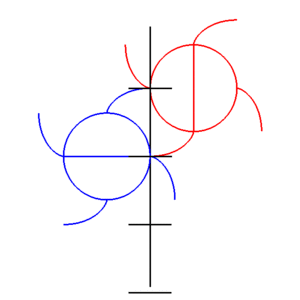
Animation GIF de deux engrenages dont les dents sont des développantes de cercle. Celles-ci ont été exagérément prolongées pour une meilleure visualisation. Les roues tournent à vitesse constante. Les segments horizontaux restent tangents aux dents des deux engrenages et montent à vitesse constante.
La développante du cercle, aussi appelée anti-clothoïde, est une courbe plane développante, c'est-à-dire que ses normales sont les tangentes du cercle.